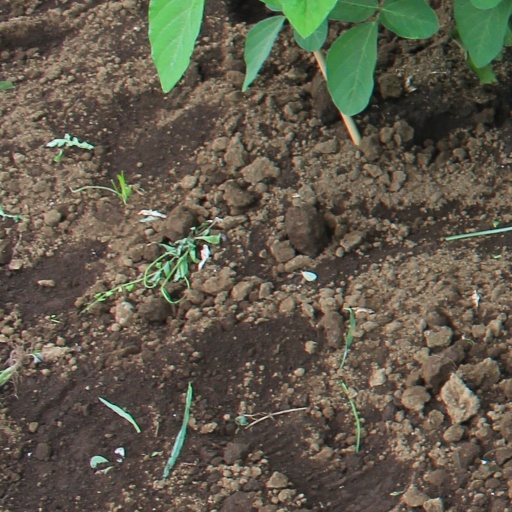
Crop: soybean